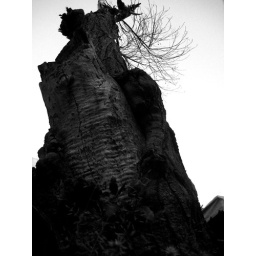
A bare tree in the courtyards of University